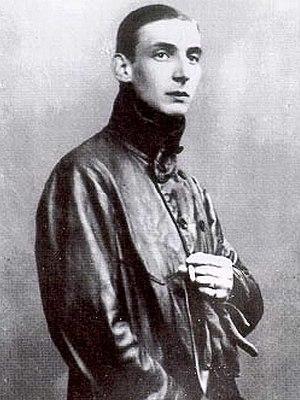
Le comte László Ede Almásy de Zsadány et Törökszentmiklós est un aristocrate et aventurier hongrois qui fut officier, pionnier de l'aviation, pilote automobile, chasseur, explorateur, cartographe, espion, et réalisa de nombreuses expéditions au Sahara.